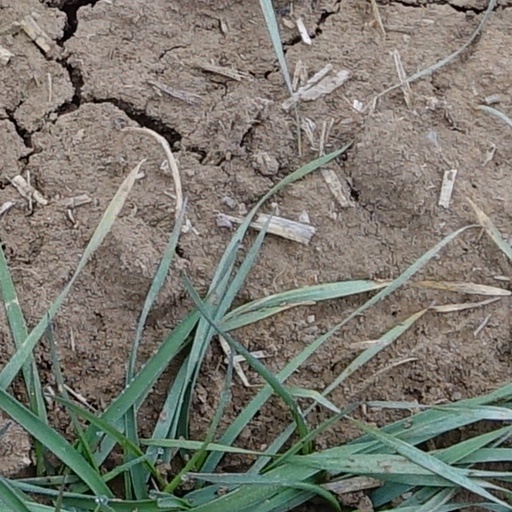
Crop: wheat